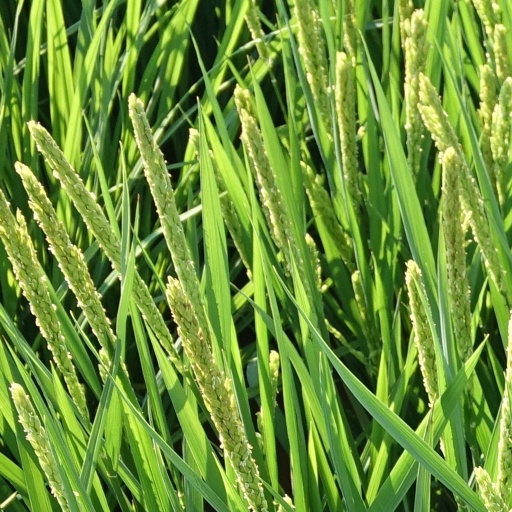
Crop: rice